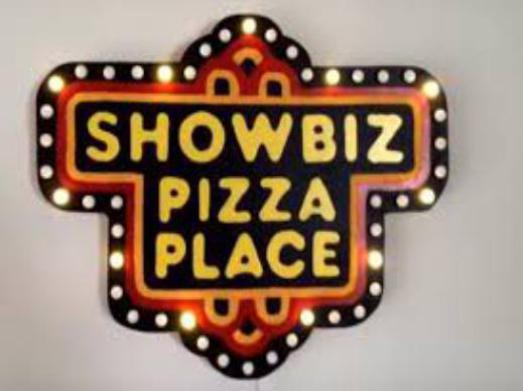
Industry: Food